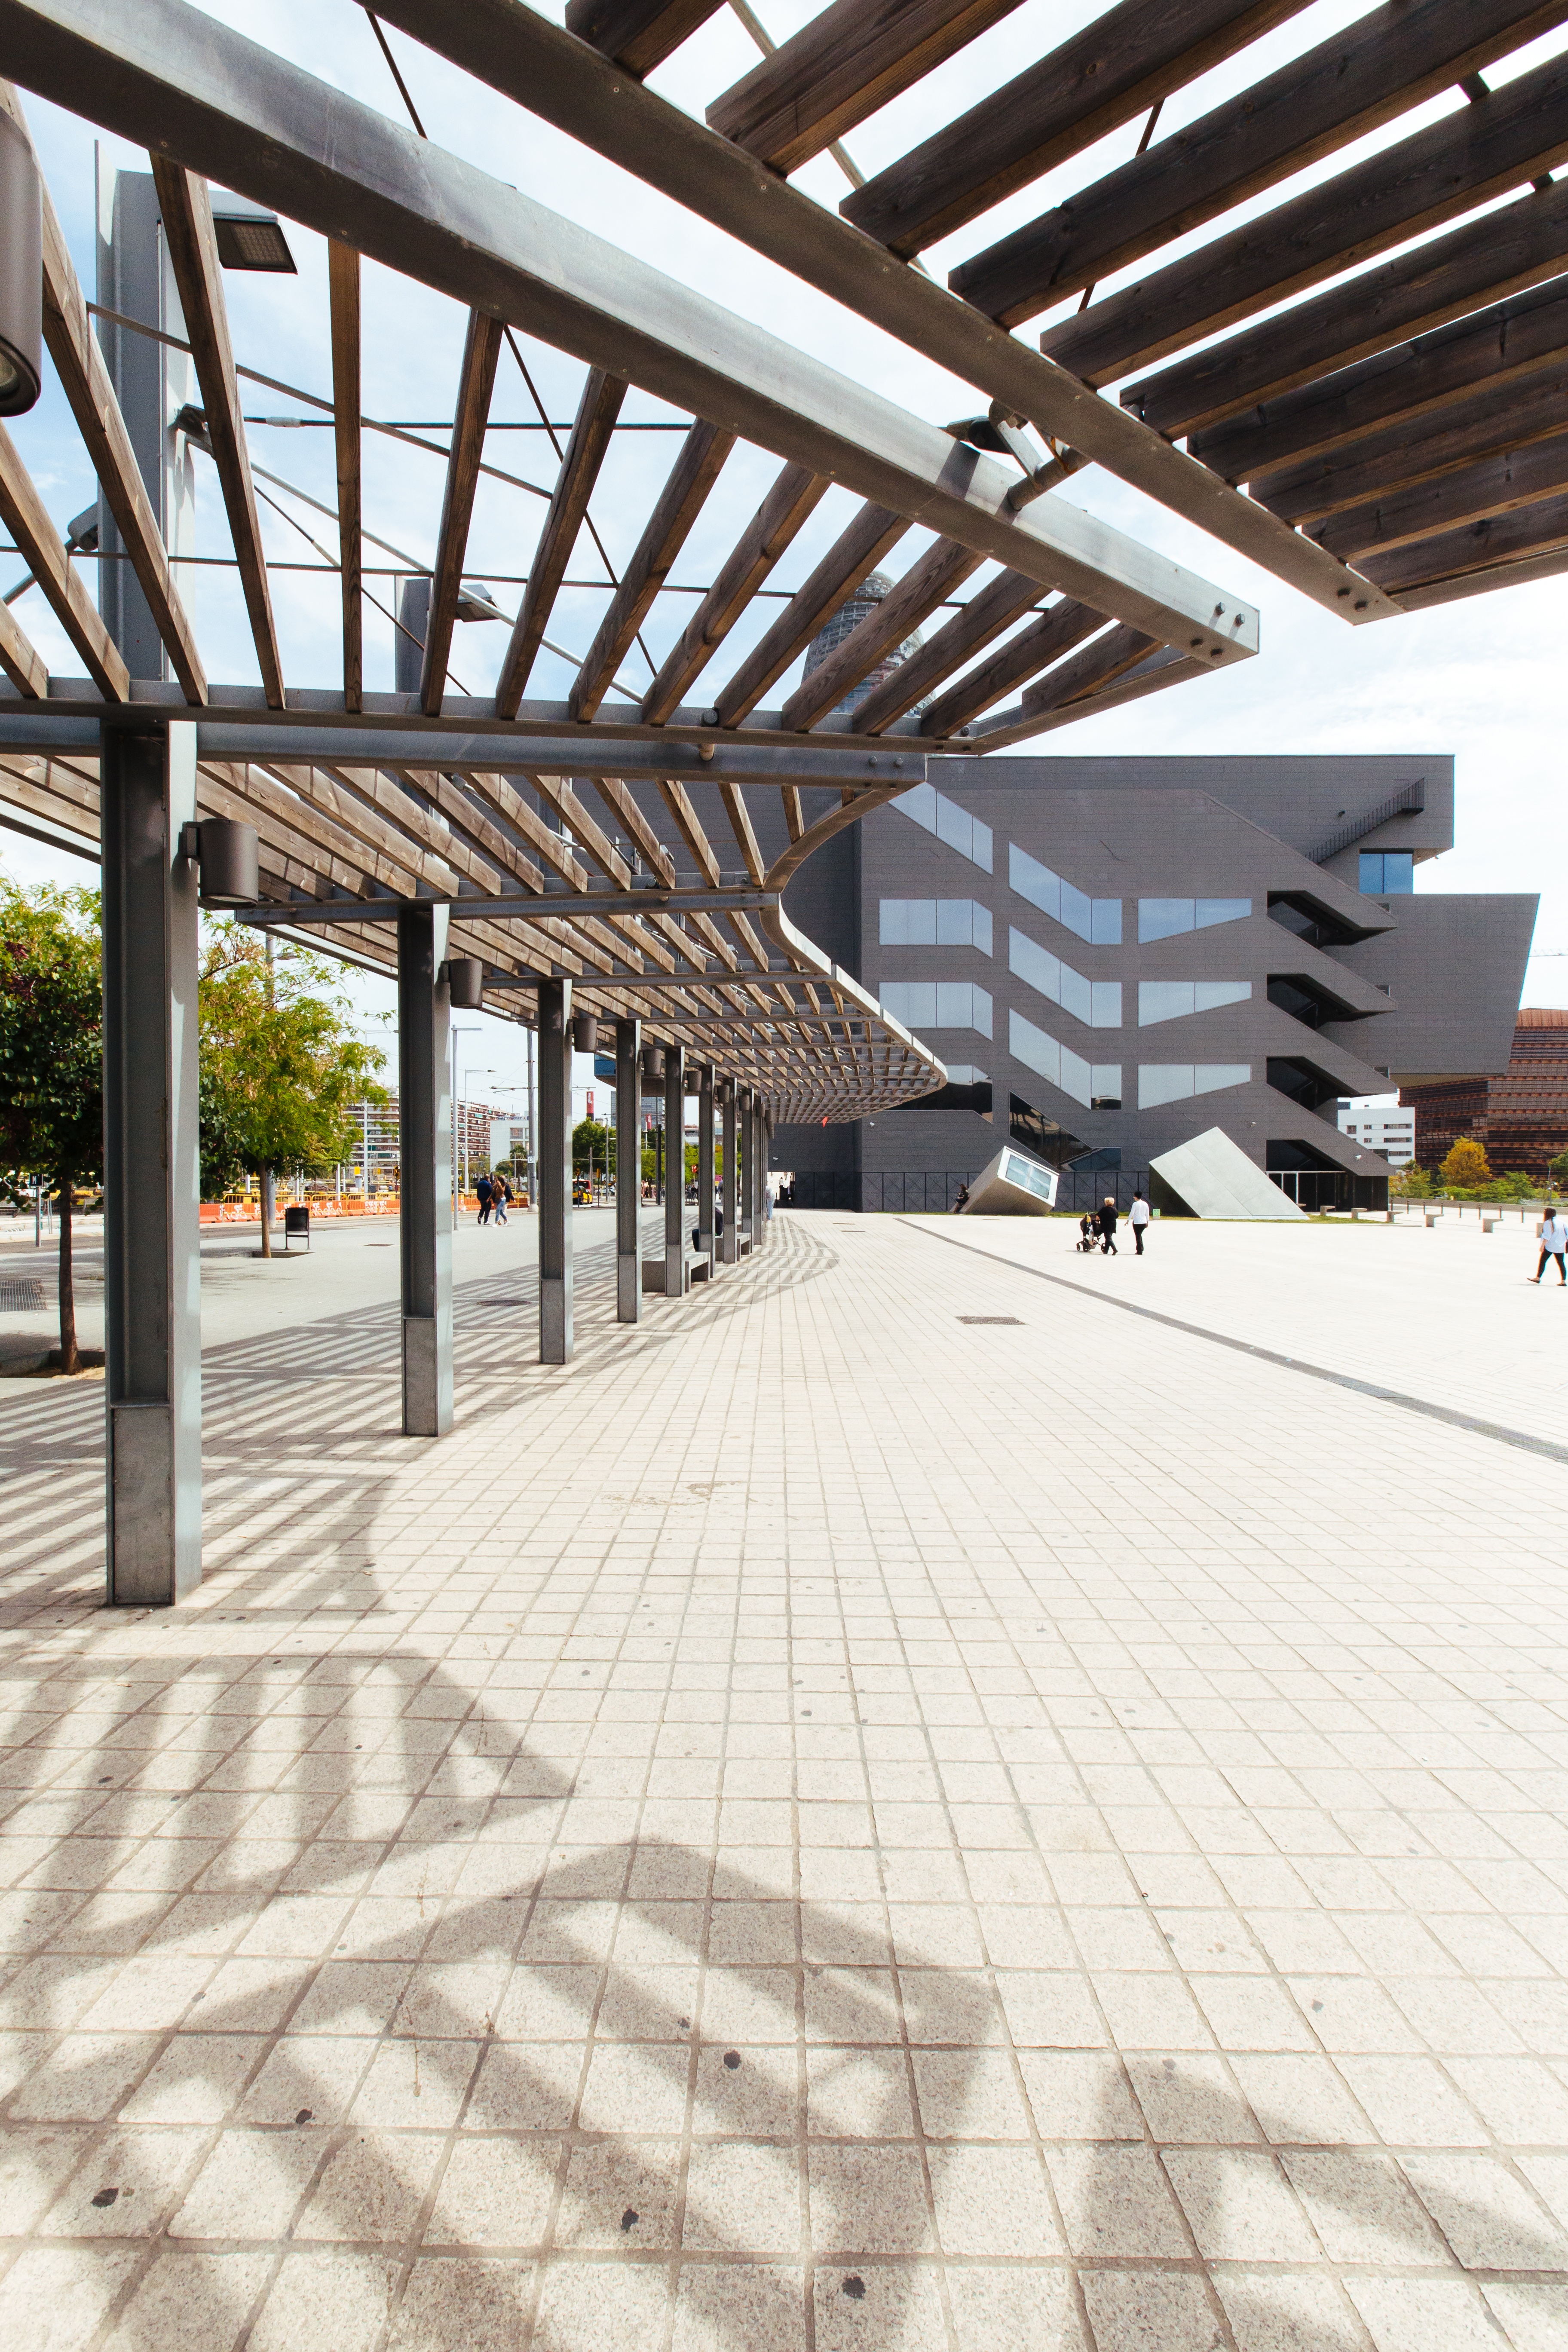
architecture, structure, wood, floor, roof, walkway, plaza, public space, design, flooring, outdoor structure